Camogie

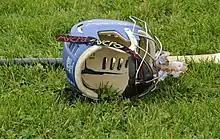
A camogie helmet lies beside a hurley

The length of the stick, called a "hurley", varies depending on the player's height.